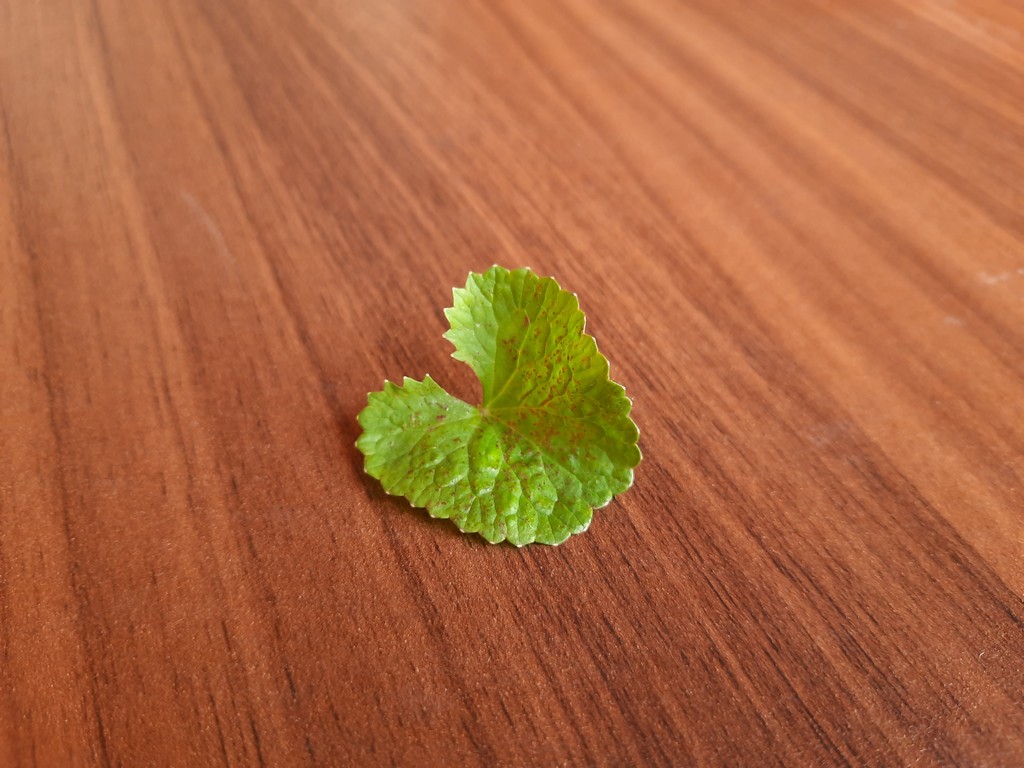
Label: Unhealthy